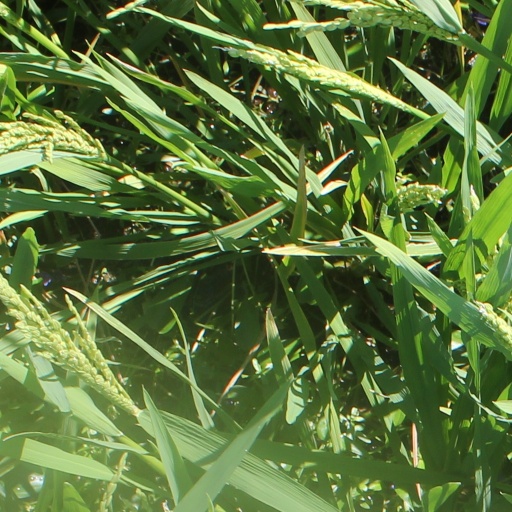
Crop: rice